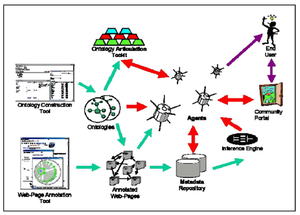
Utilisation des métadonnées dans le Web sémantique (Gueraich, 2012)
Le nombre de documents et d'informations disponibles sur le Web ne cesse d'augmenter. Les utilisateurs du Web, quant à eux, ils se multiplient davantage. Cette croissance importante du nombre de ressources nécessite le développement de plusieurs techniques qui permettent d'accéder facilement aux sources de ces dernières via un contenu sémantique.